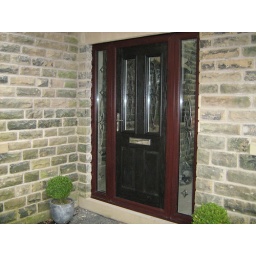
A 6030 composite door in black with side frames